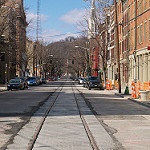
Label: street